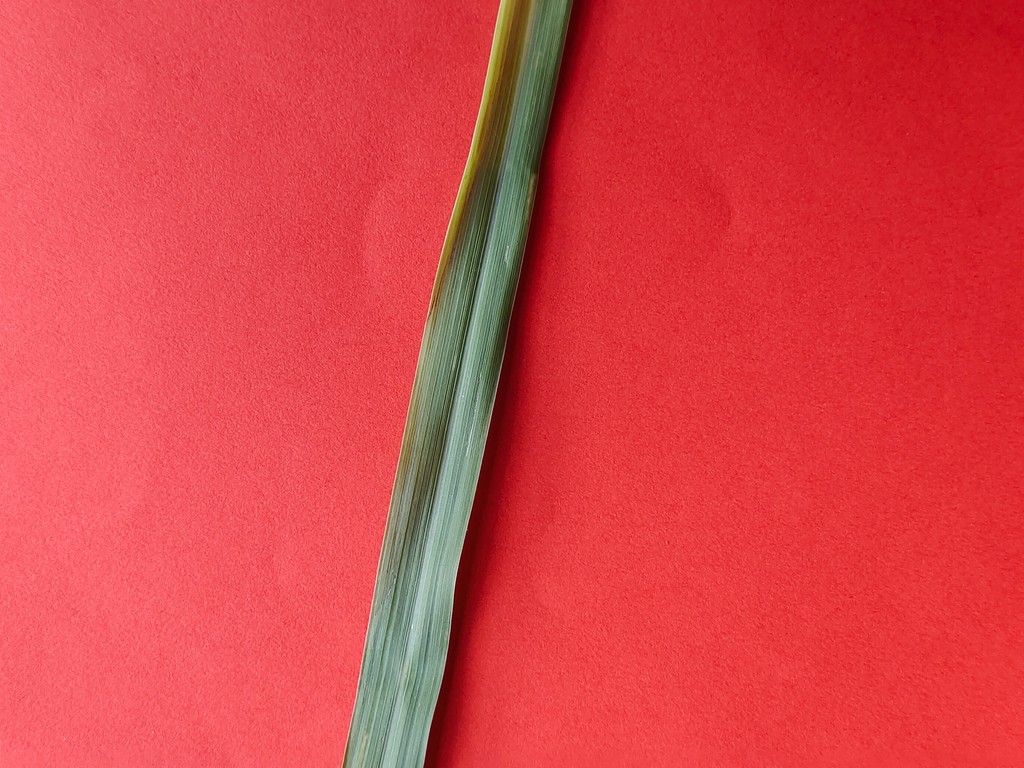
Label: Healthy